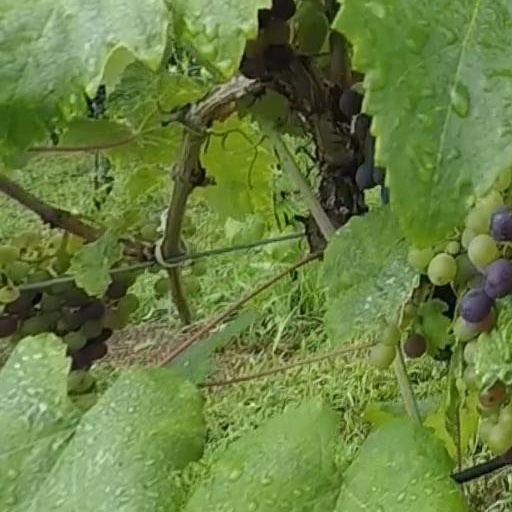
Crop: grape